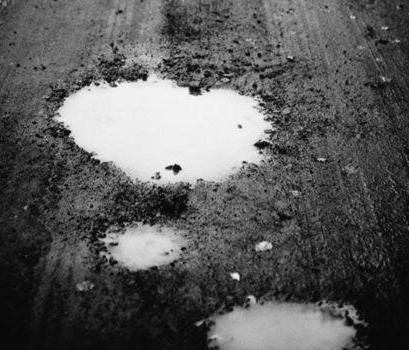
Texture: potholed